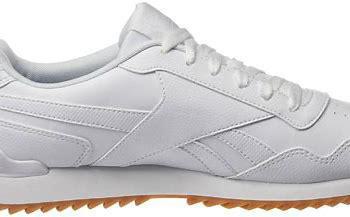
Brand: Reebok
Model: Royal Glide